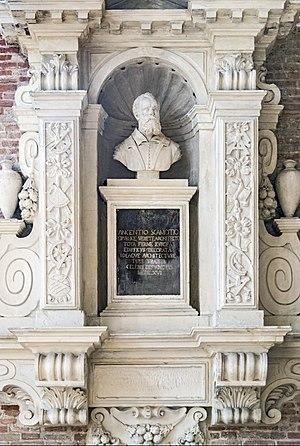
Vincenzo Scamozzi est un architecte et un scénographe vénitien de la seconde moitié du XVIᵉ et du début du XVIIᵉ siècle, éclectique dans son travail, qui a été actif dans sa ville natale et dans la République de Venise.
L'église San Lorenzo est un lieu de culte catholique à Vicence, construit à la fin du XIIIᵉ siècle dans le style gothique, dans sa version lombardo-padana du XIIIᵉ siècle.